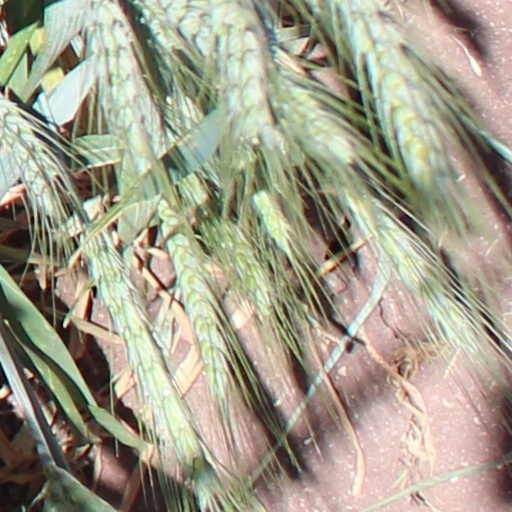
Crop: wheat